Gertrude Weil

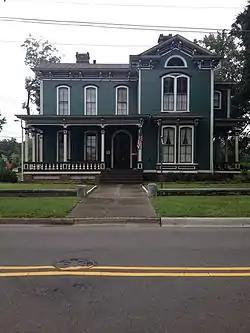
200 Chestnut Street, Weil's childhood home

Weil grew up attending public schools within her community of Goldsboro. Weil's parents supplemented her education by having her attend Sabbath School, German School, and Hebrew School.